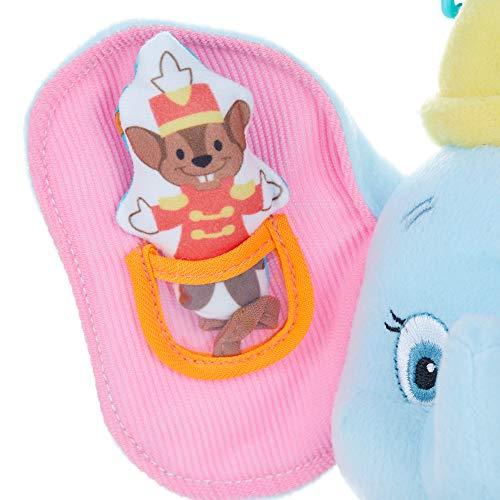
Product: Disney Baby Dumbo On The Go Activity Toy
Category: Toys & Games | Baby & Toddler Toys | Musical Toys
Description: DEVELOPMENTAL TOY: Help baby to learn and grow with this activity toy from Disney Baby.
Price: $15.00